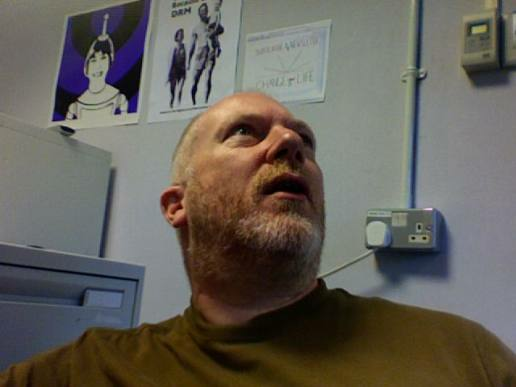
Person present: Yes